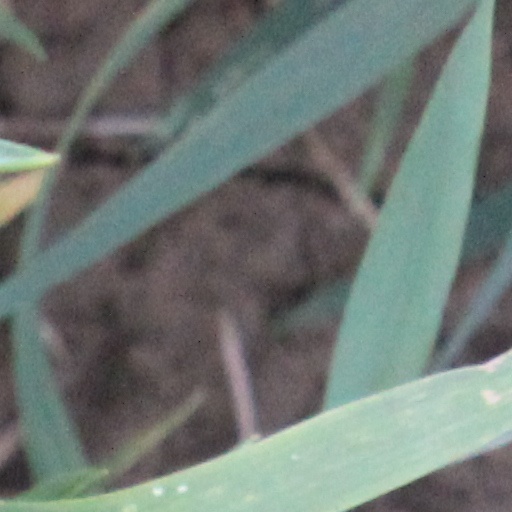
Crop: wheat